Fulton Residence

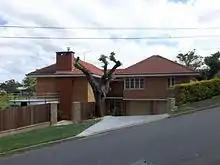
Driveway in McCaul Street, 2014

The Fulton Residence was designed in 1940 by Charles Fulton as his own home. The house was designed in a modified international style and won the 1948 Queensland Royal Australian Institute of Architects award for meritorious architecture.